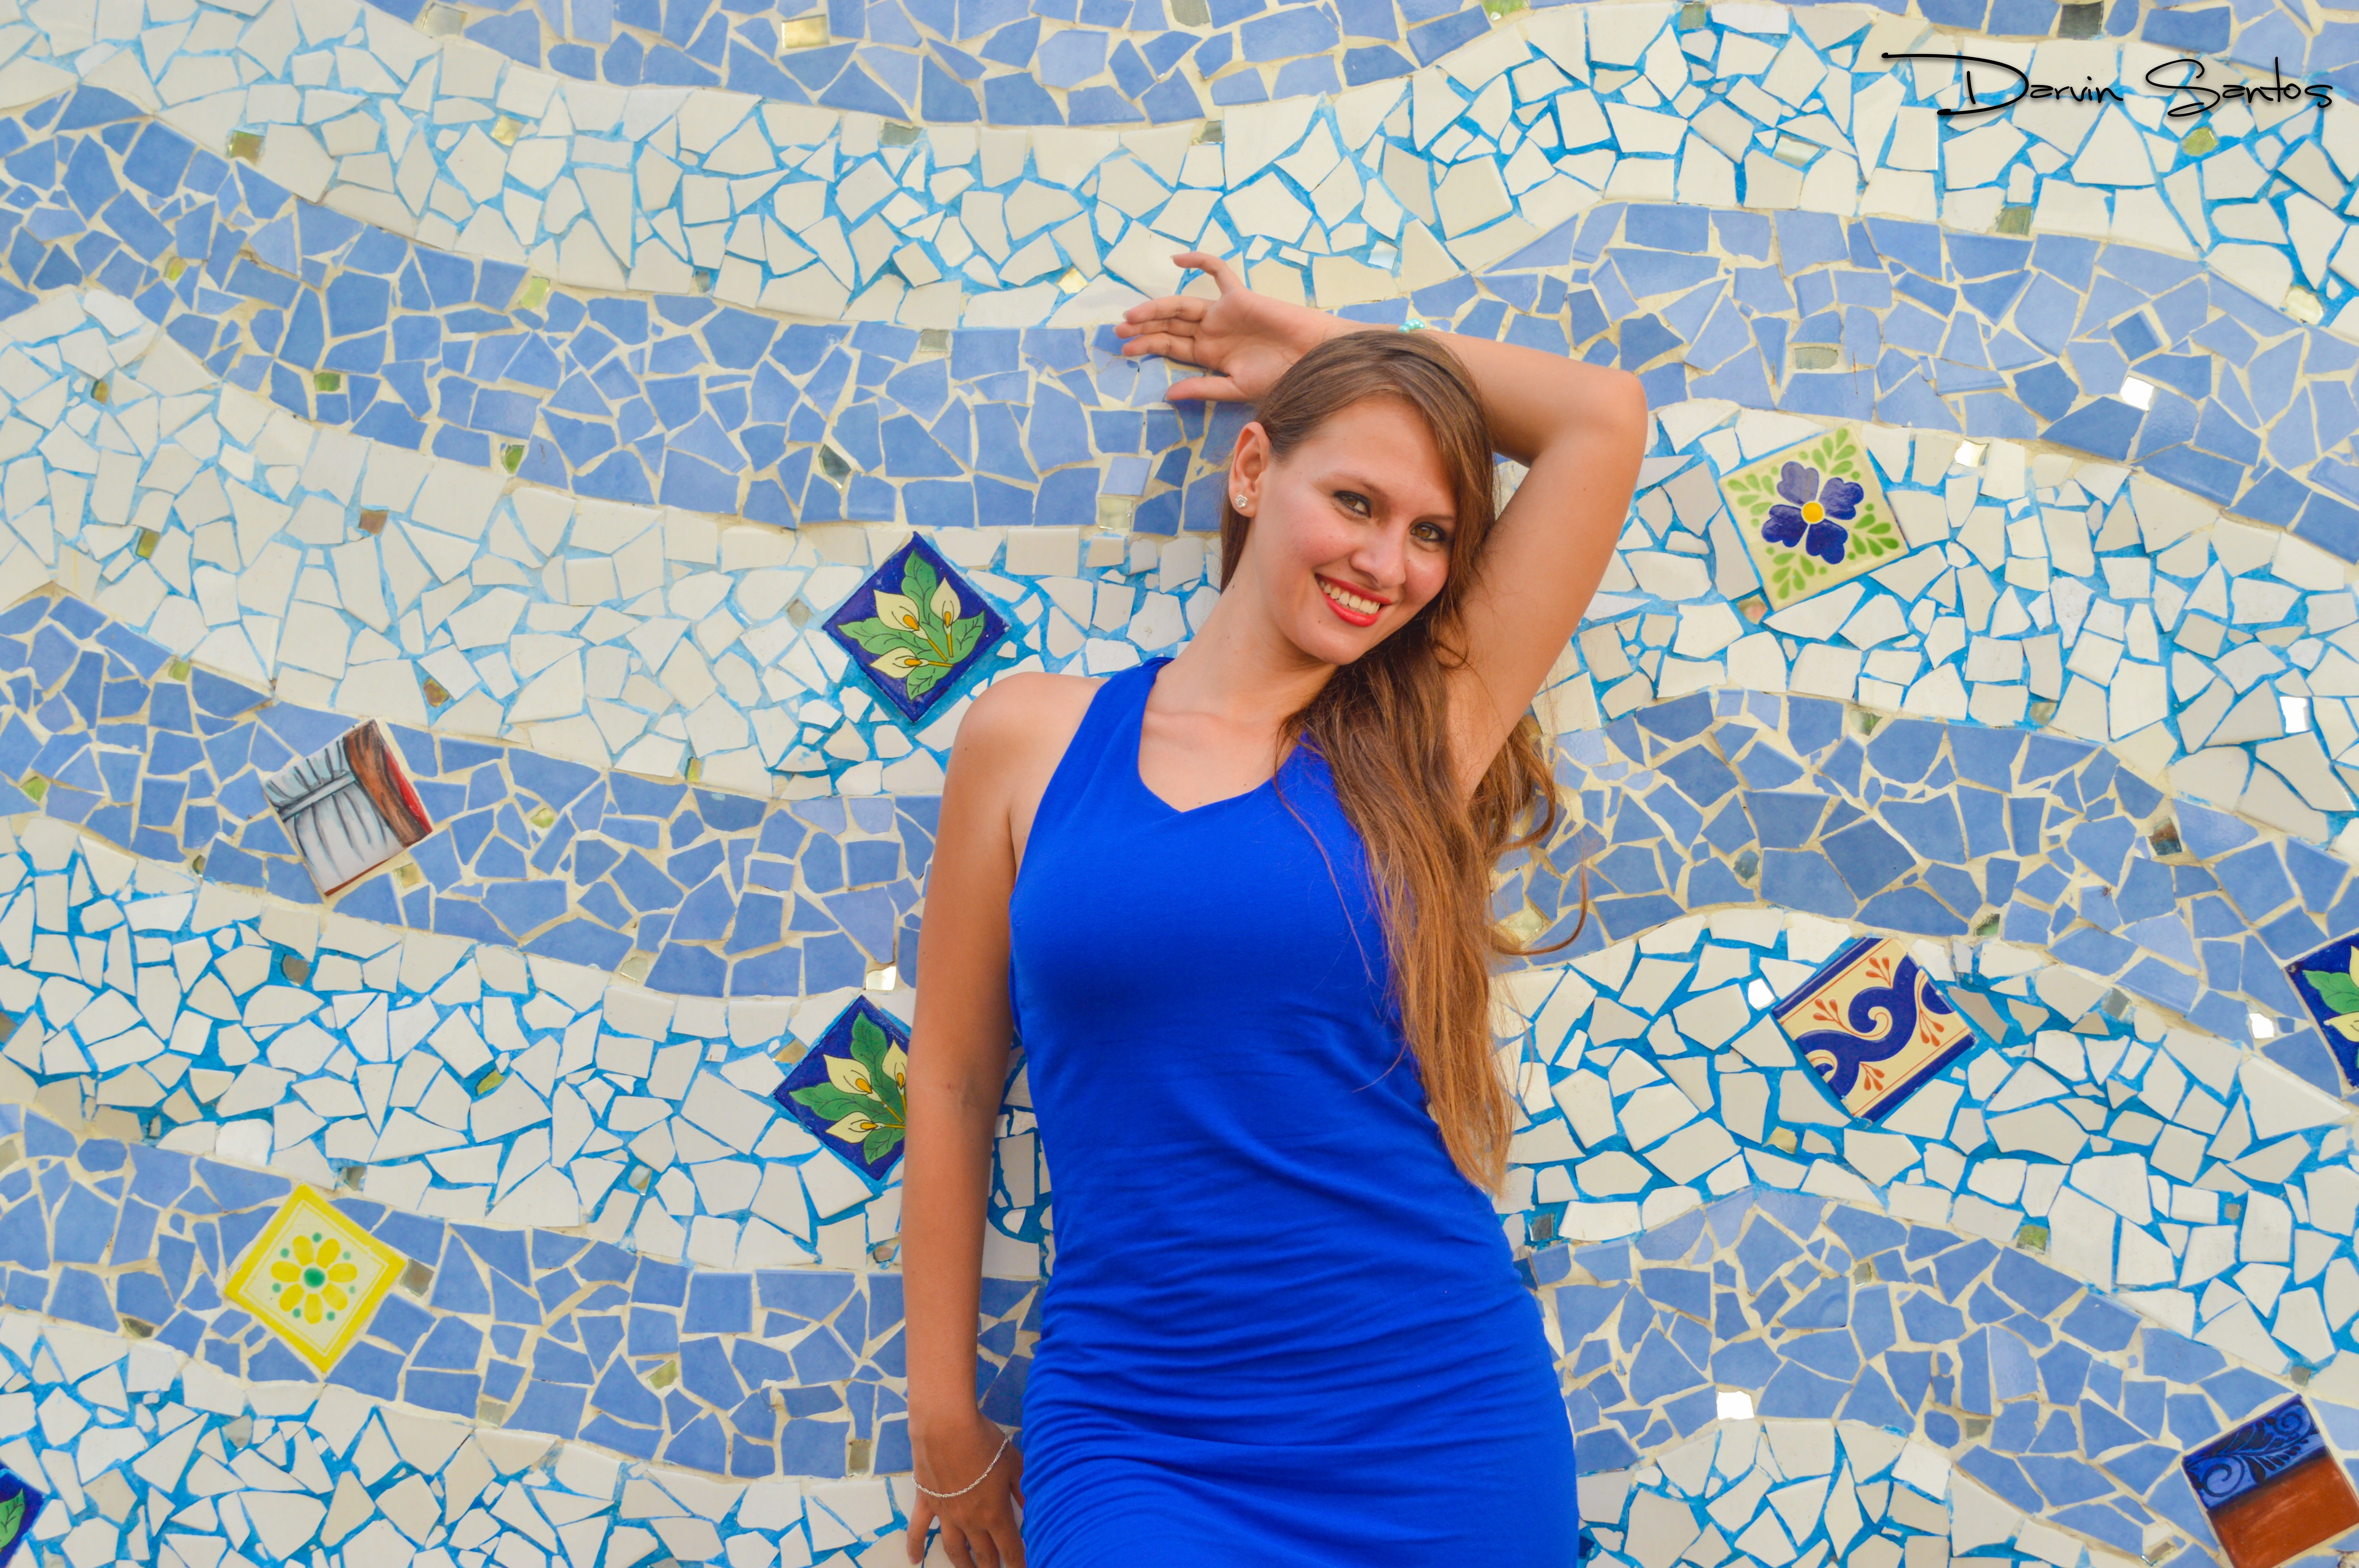
flower, model, spring, blue, season, smile, art, dress, women, beauty, pretty, photo shoot, charisma